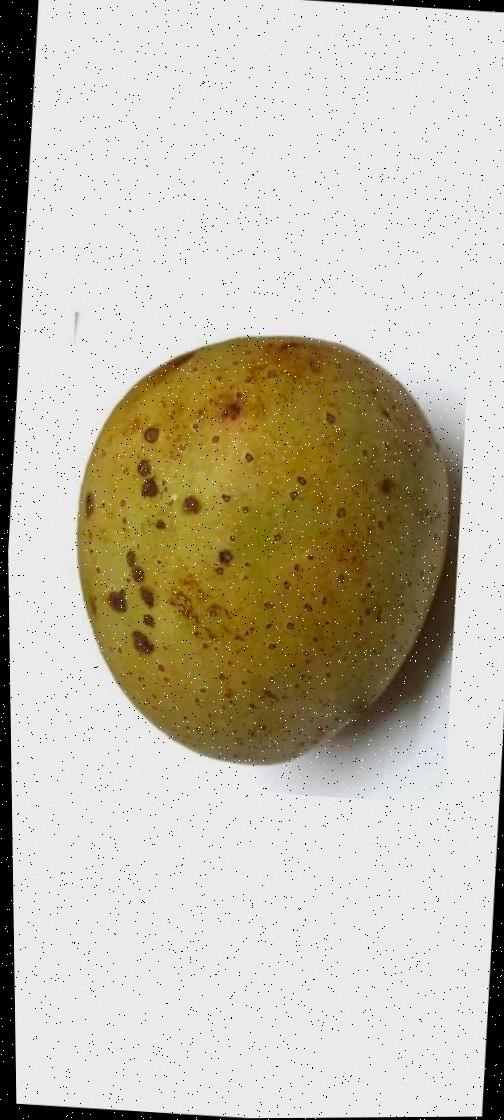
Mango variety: Gourmoti